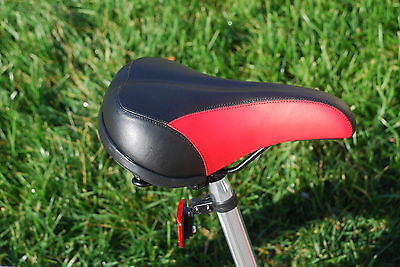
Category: bicycle